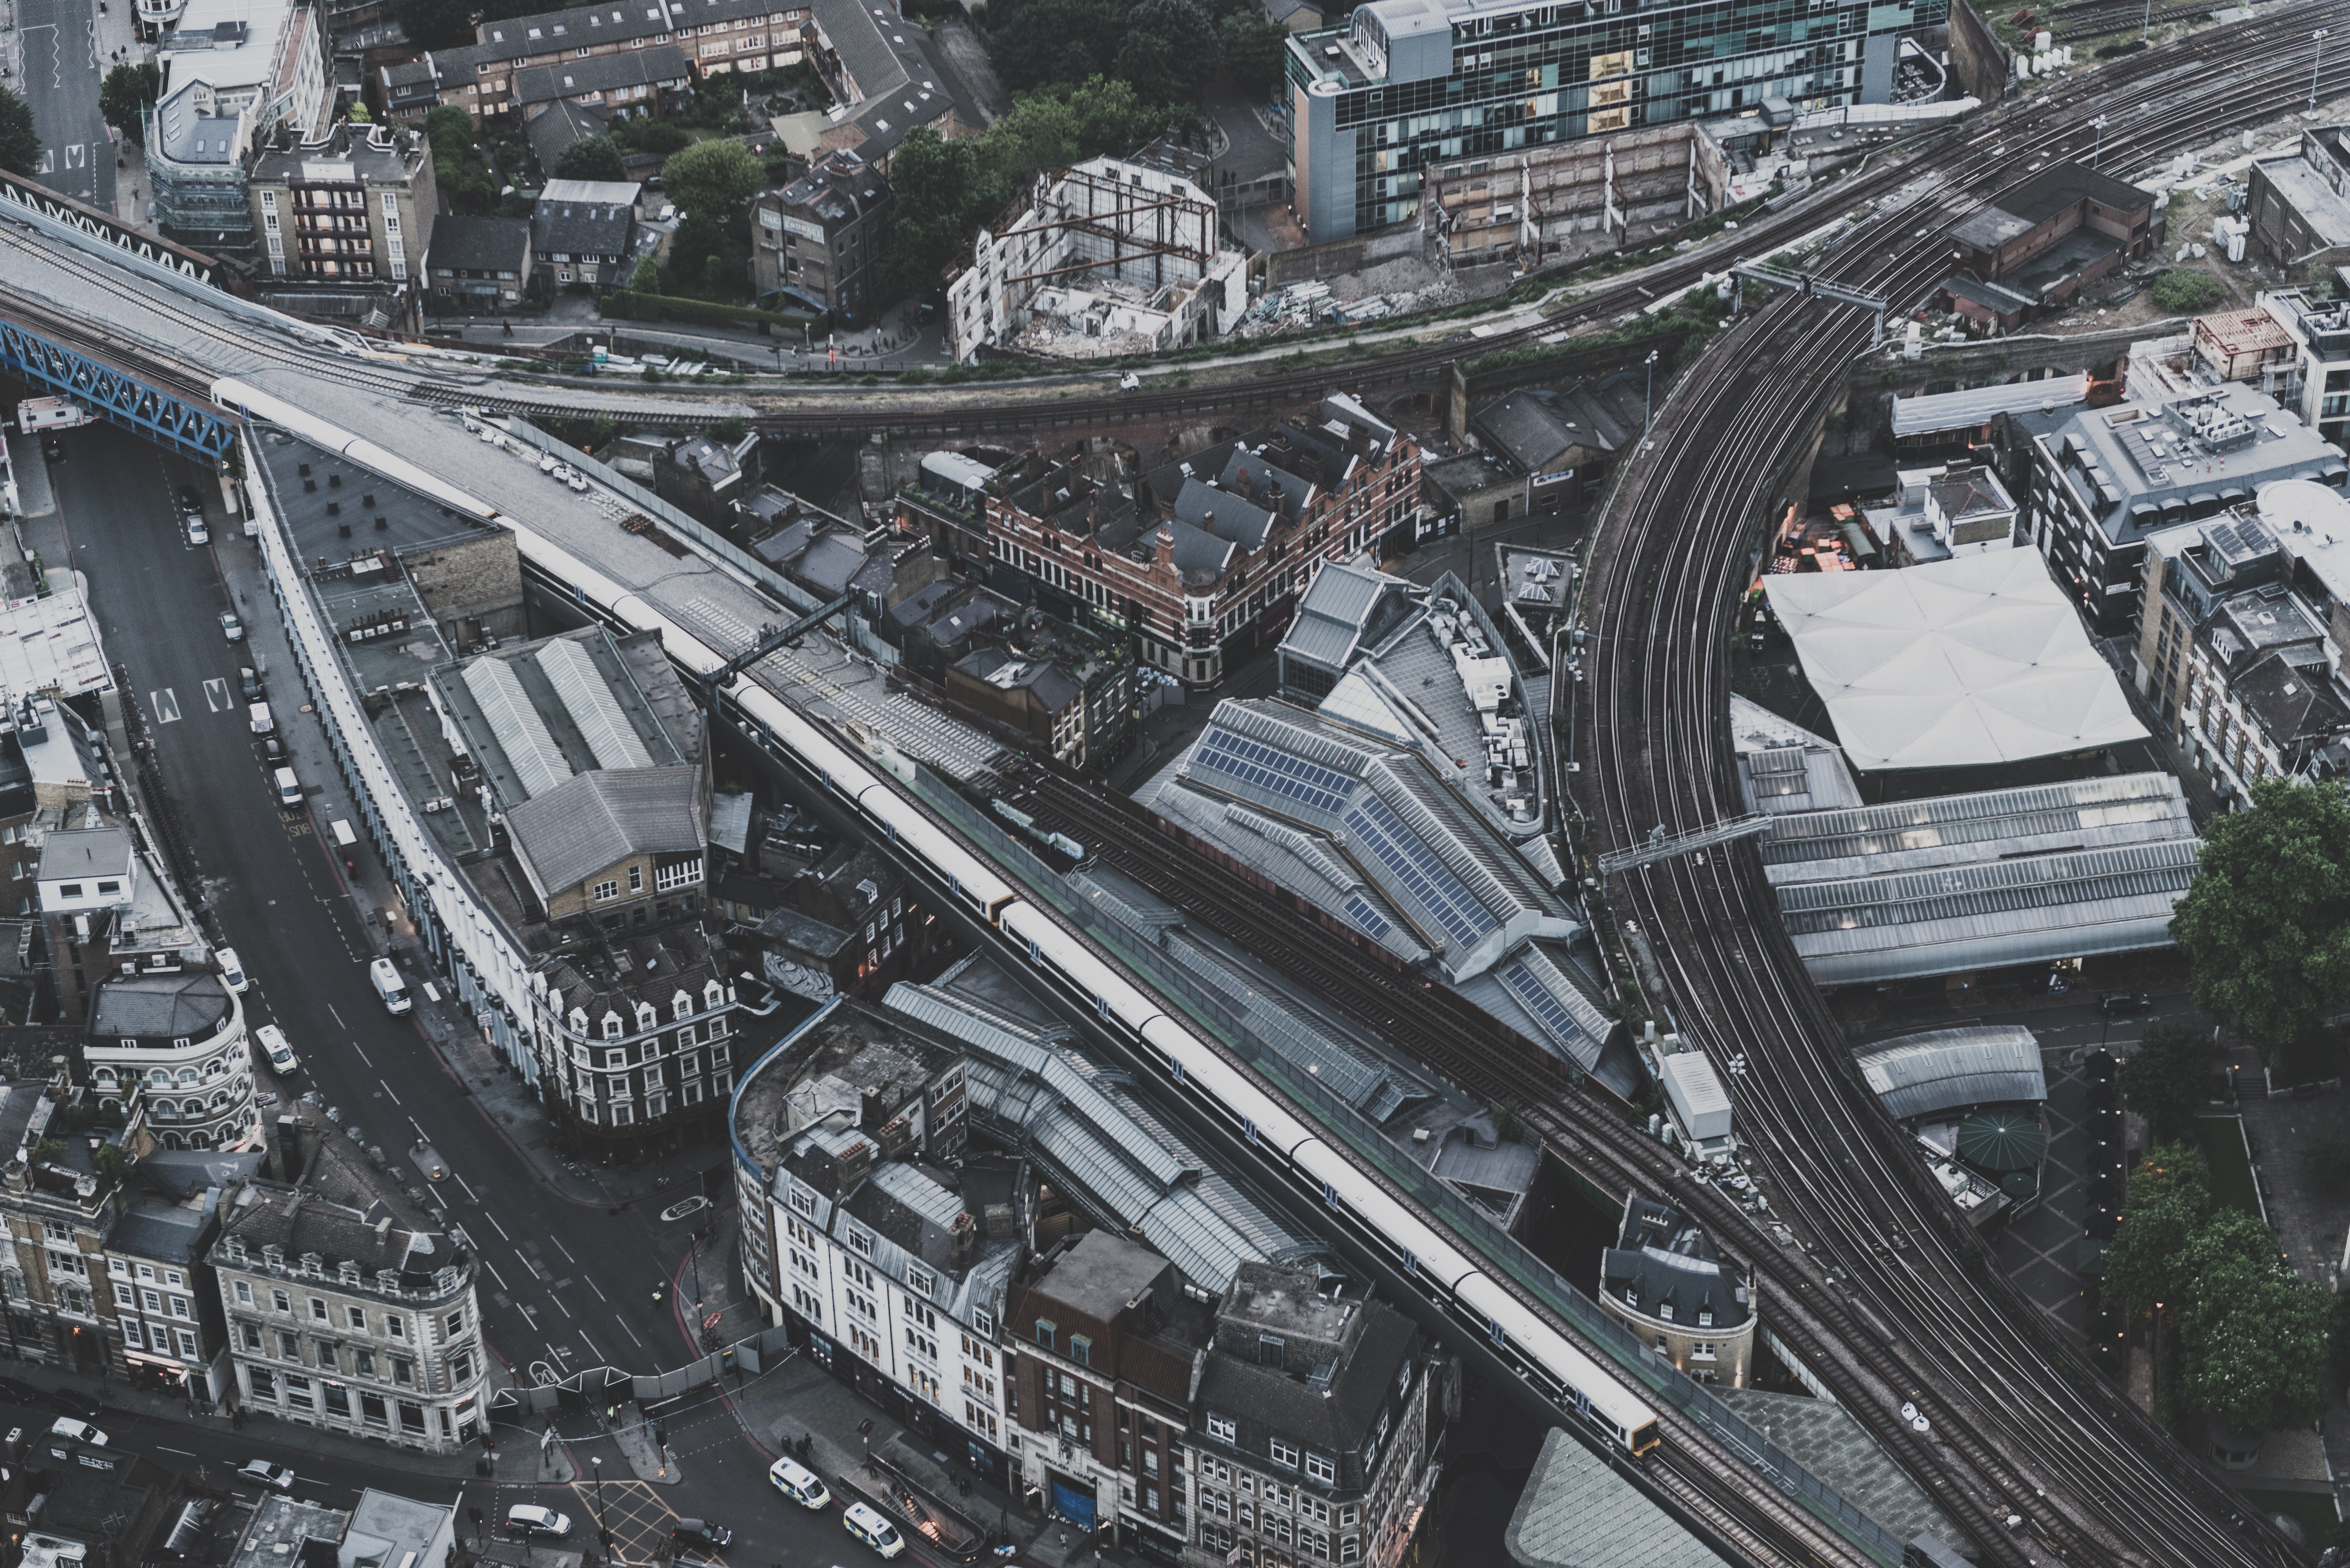
track, road, bridge, highway, building, city, skyscraper, train, overpass, cityscape, transport, suburb, intersection, cool image, buildings, cars, cool photo, metropolis, bird's eye view, aerial photography, urban area, skyway, urban design, metropolitan area, controlled access highway, fixed link, transport hub